Pejeng drum

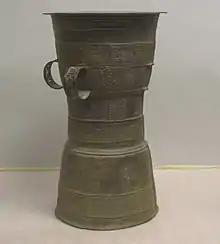
The Pejeng drum

The first record of the use of bronze and iron in the Indonesian archipelago was around 500 BC. Most of the earliest bronze objects were probably used for ceremonies e.g. highly stylized axes and kettledrums. Some drums were shaped in a form known as the Dong Son, a type of bronze drum which originate from northern Vietnam and are spread along the Sunda Islands e.g. Sumatra, Java, Nusa Tenggara and even as far as the Kai Islands near Papua. The spread of the Dong Son drum in the Indonesian archipelago indicates an extensive trade among the kingdoms in Southeast Asia during the period. Other bronze drums found in the archipelago represented local variation, the most well-known of these are the Pejeng drums.